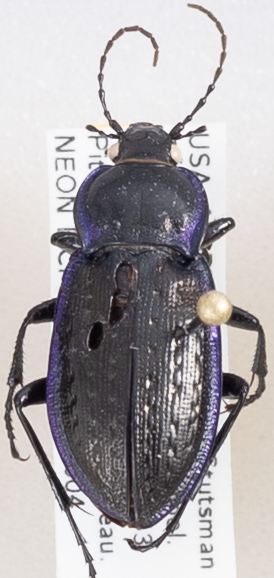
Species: Carabus serratus
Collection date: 2019-06-04
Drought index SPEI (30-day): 0.03
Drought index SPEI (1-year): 0.63
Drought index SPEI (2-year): -0.03